Indian rock-cut architecture

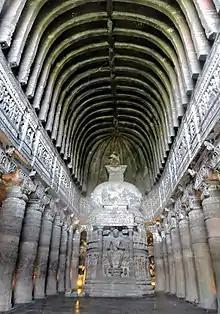
Cave 26 in Ajanta, circa 480 BC

The construction of caves would wane after the 2nd century AD, possibly due to the rise of Mahayana Buddhism and the associated intense architectural and artistic production in Gandhara and Amaravati. The building of rock-cut caves would revive briefly in the 6th century AD, with the magnificent achievements of Ajanta and Ellora, before finally subsiding as Hinduism replaced Buddhism in the sub-continent, and stand-alone temples became more prevalent.